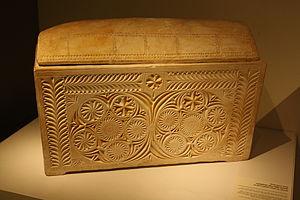
Joseph, dit Caïphe, est un grand-prêtre du Temple de Jérusalem de 18 à la fin 36 ou au début 37.